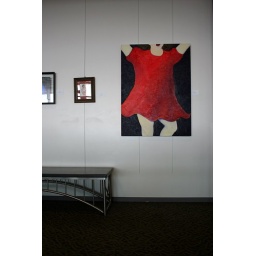
The girl in the red dress.